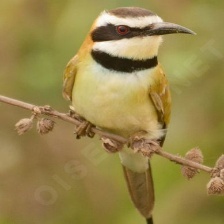
Species: WHITE THROATED BEE EATER
Scientific name: MEROPS ALBICOLLIS
ImageNet parent category: bee_eater